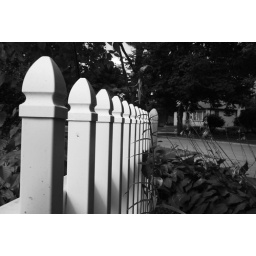
test shoots in black and white 004